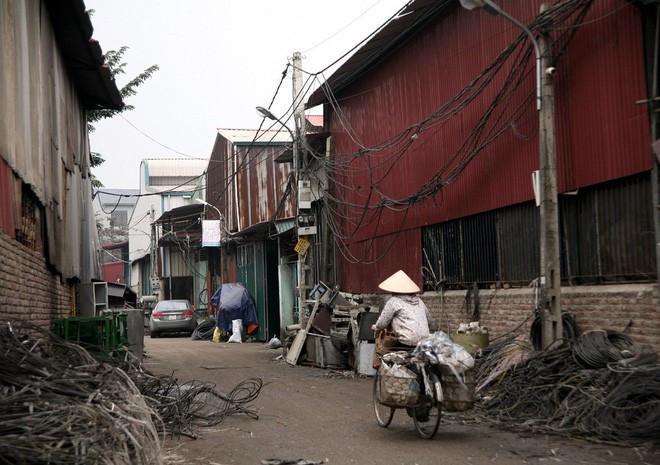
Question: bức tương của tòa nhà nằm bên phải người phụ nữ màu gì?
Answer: bức tường màu đỏ